Novaya Gazeta

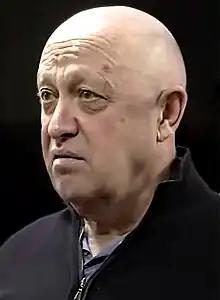
Russian mercenary leader and oligarch Yevgeny Prigozhin, subject of an investigation by the newspaper.

After published an investigation in October 2018 by journalist Denis Korotkov about Russian mercenary leader and oligarch Yevgeny Prigozhin, Korotkov and the editor-in-chief were the target of threatening deliveries of a severed ram's head and funeral flowers to the newspaper's offices. The style of the threat resembled others by Kremlin-linked Prigozhin.